Rugby league in Australia

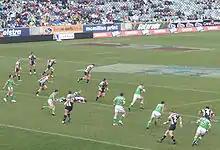
Wests Tigers vs Canberra Raiders, 2006

The elite professional rugby league club competition in Australia is the National Rugby League (NRL). The NRL's Telstra Premiership is contested by 4 teams from Queensland, 10 from New South Wales, 1 from Victoria and 1 from the Australian Capital Territory as well as 1 team from New Zealand. Formerly, 16 of these teams also fielded National Youth Competition teams, an Under 20s competition that ceased in 2017. This was replaced by the Jersey Flegg Cup and the Hastings Deering Colts, locally-administrated state-based competitions for New South Wales and Queensland respectively.